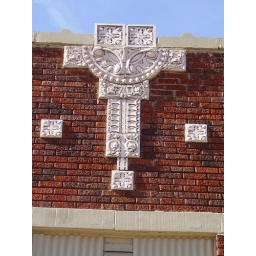
On an old building in a cute little old town of Lyons, Kansas